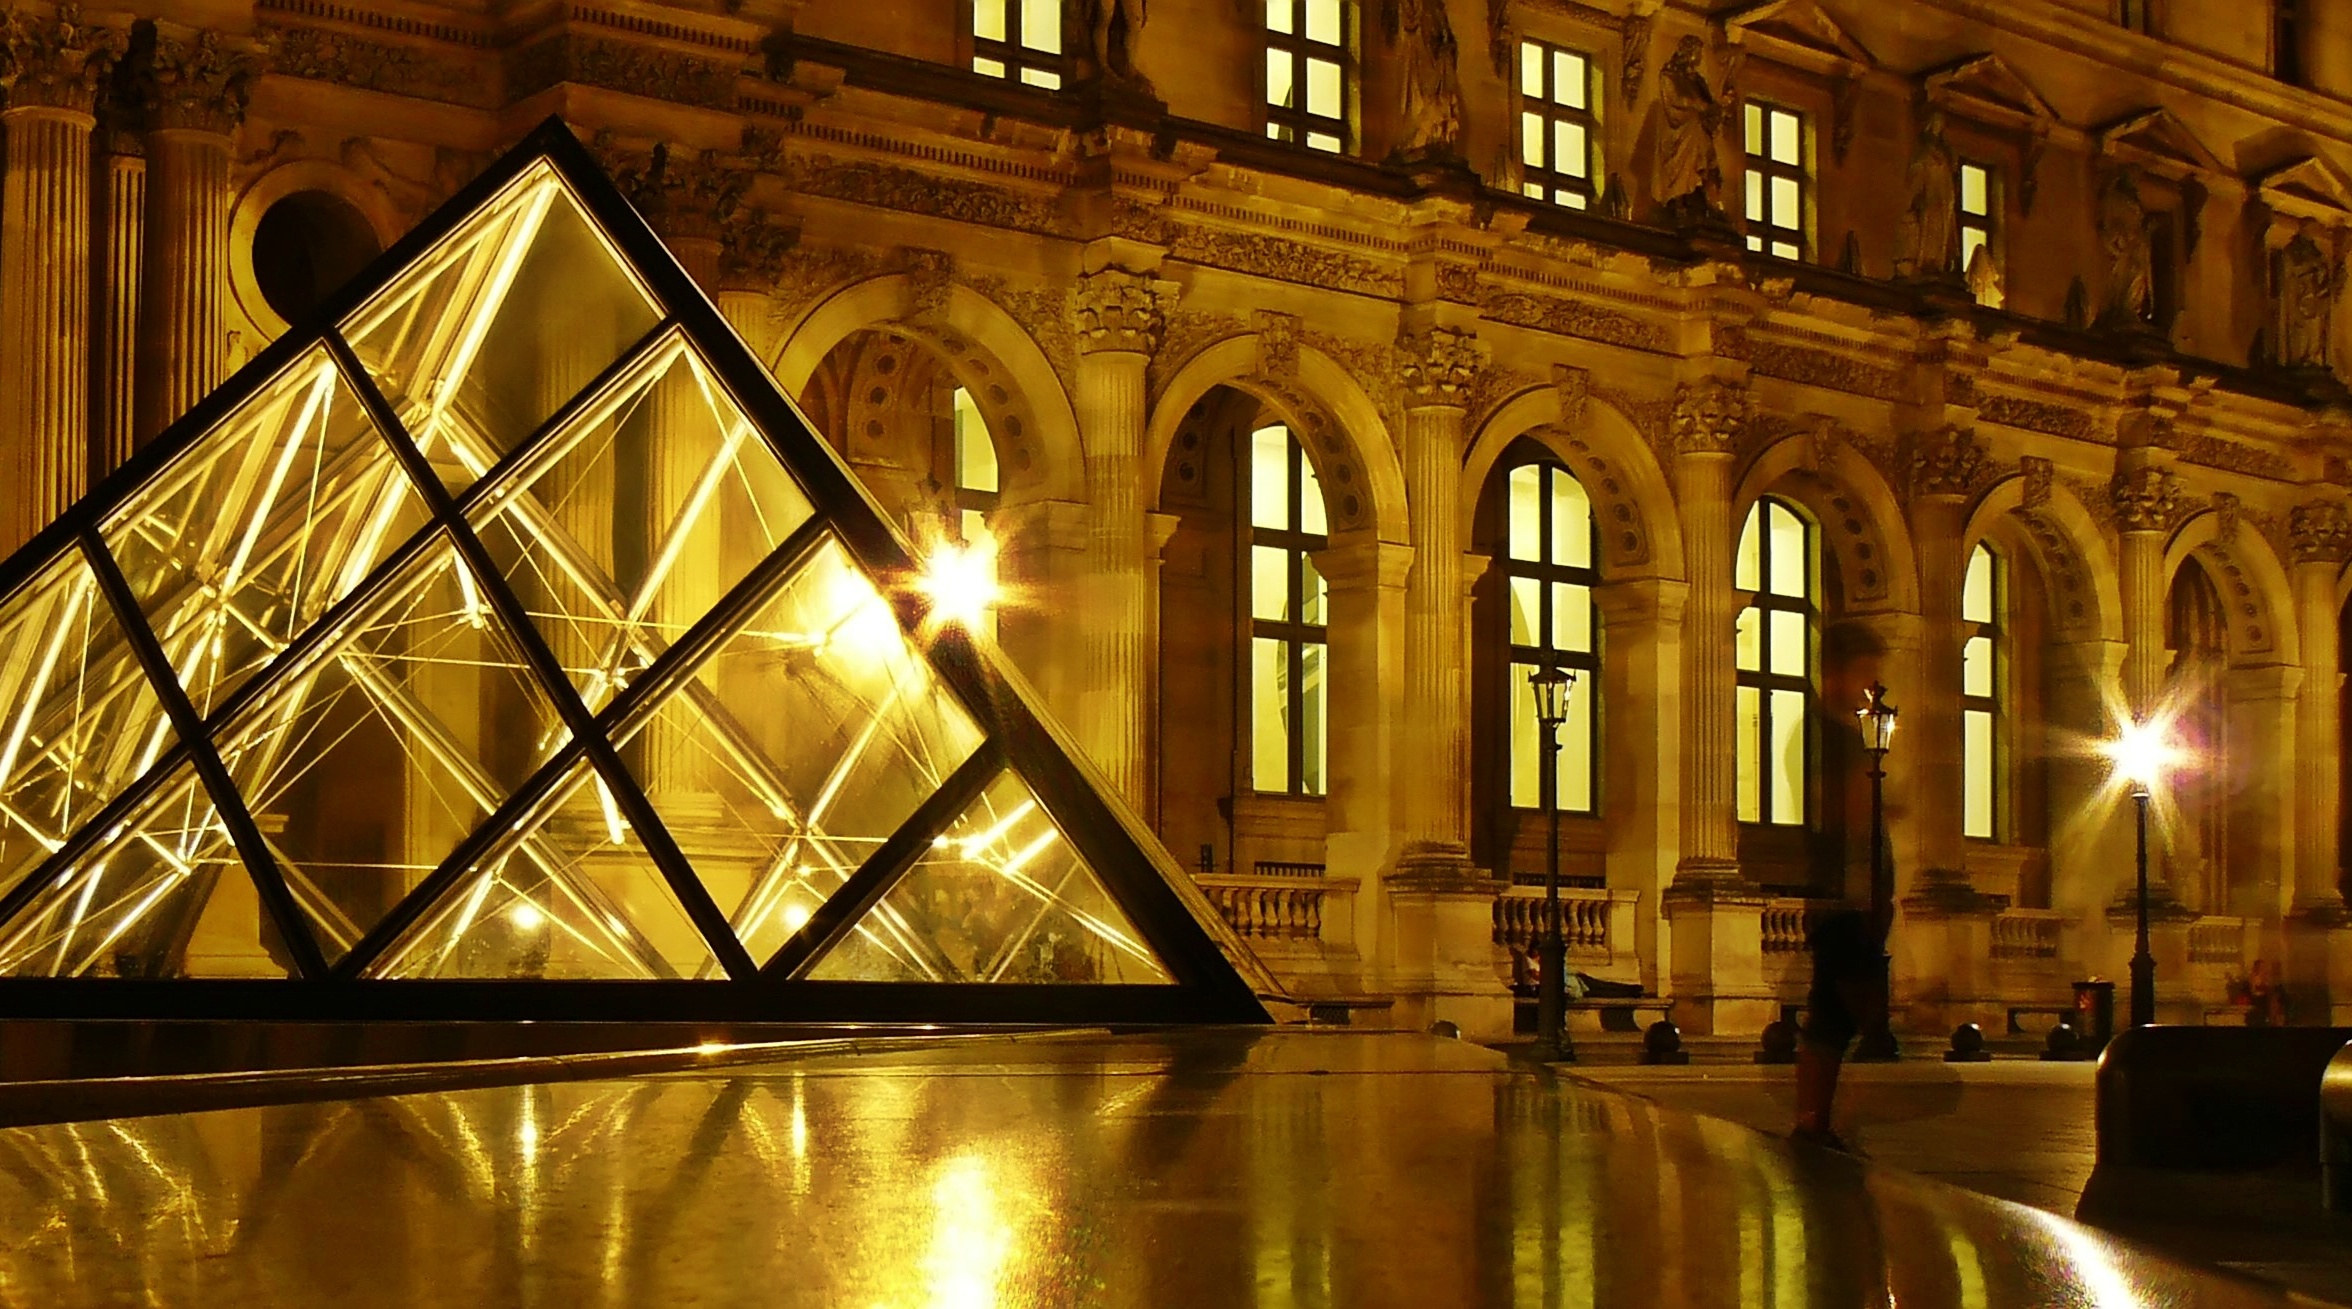
light, architecture, night, window, building, city, atmosphere, paris, travel, france, evening, orange, lantern, louvre, museum, pyramid, opera house, facade, cathedral, lighting, street lamp, lichtspiel, places of interest, lights, symmetry, mood, historically, abendstimmung, glass facade, glass pyramid, fensterfront nachtaufnahme